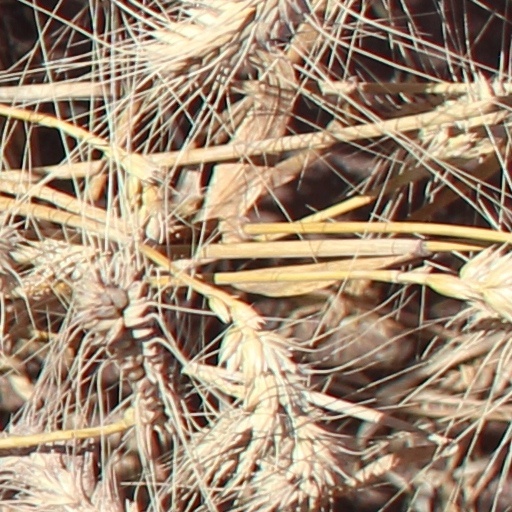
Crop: wheat